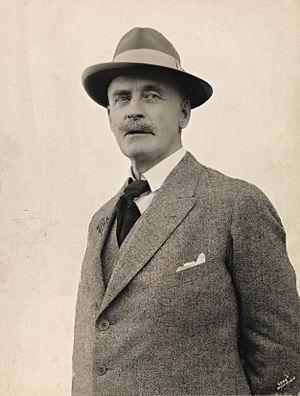
Anders Beer Wilse est un photographe norvégien.